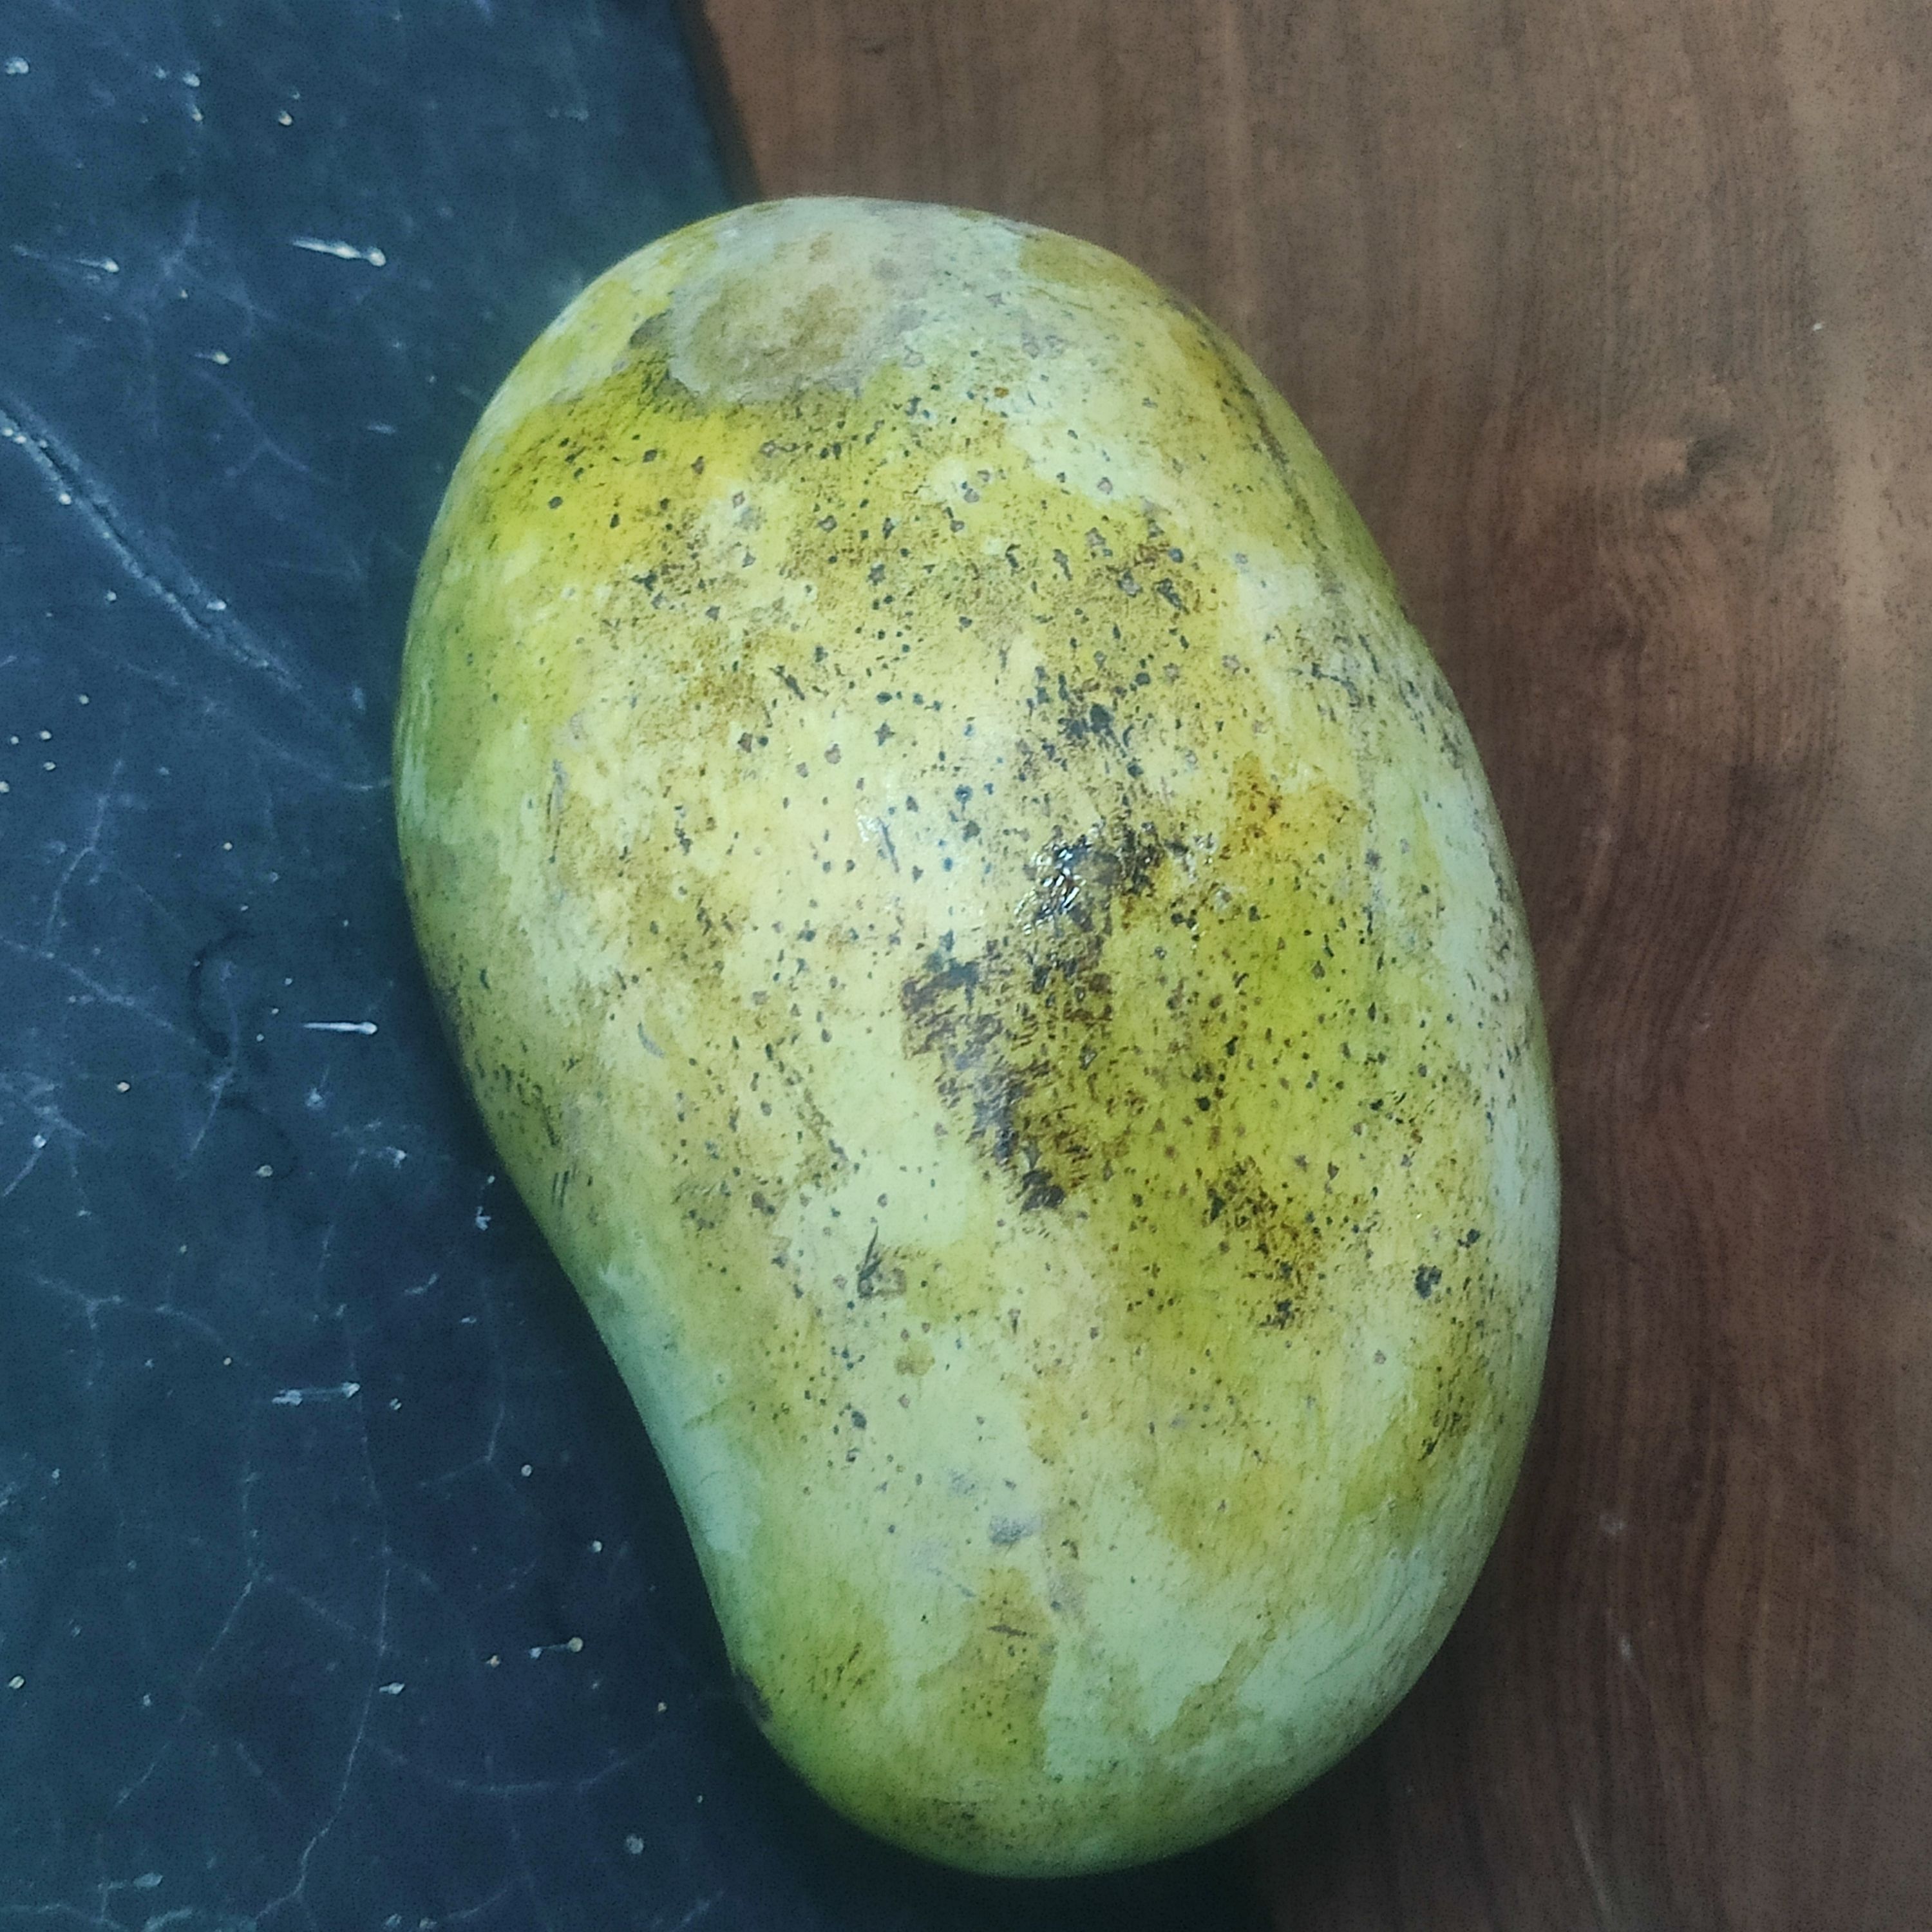
Fruit: mango
Grade: 2nd-grade